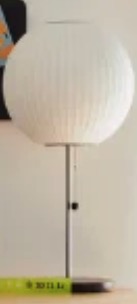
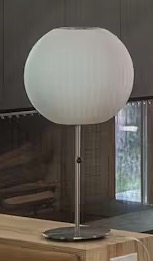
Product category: misc
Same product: yes